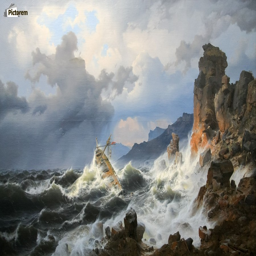
storm on the sea at the coast